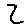
Label: 2